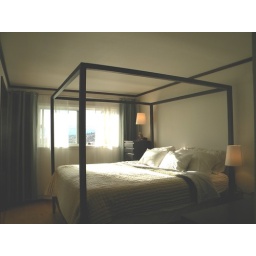
4 poster King bed in master bedroom